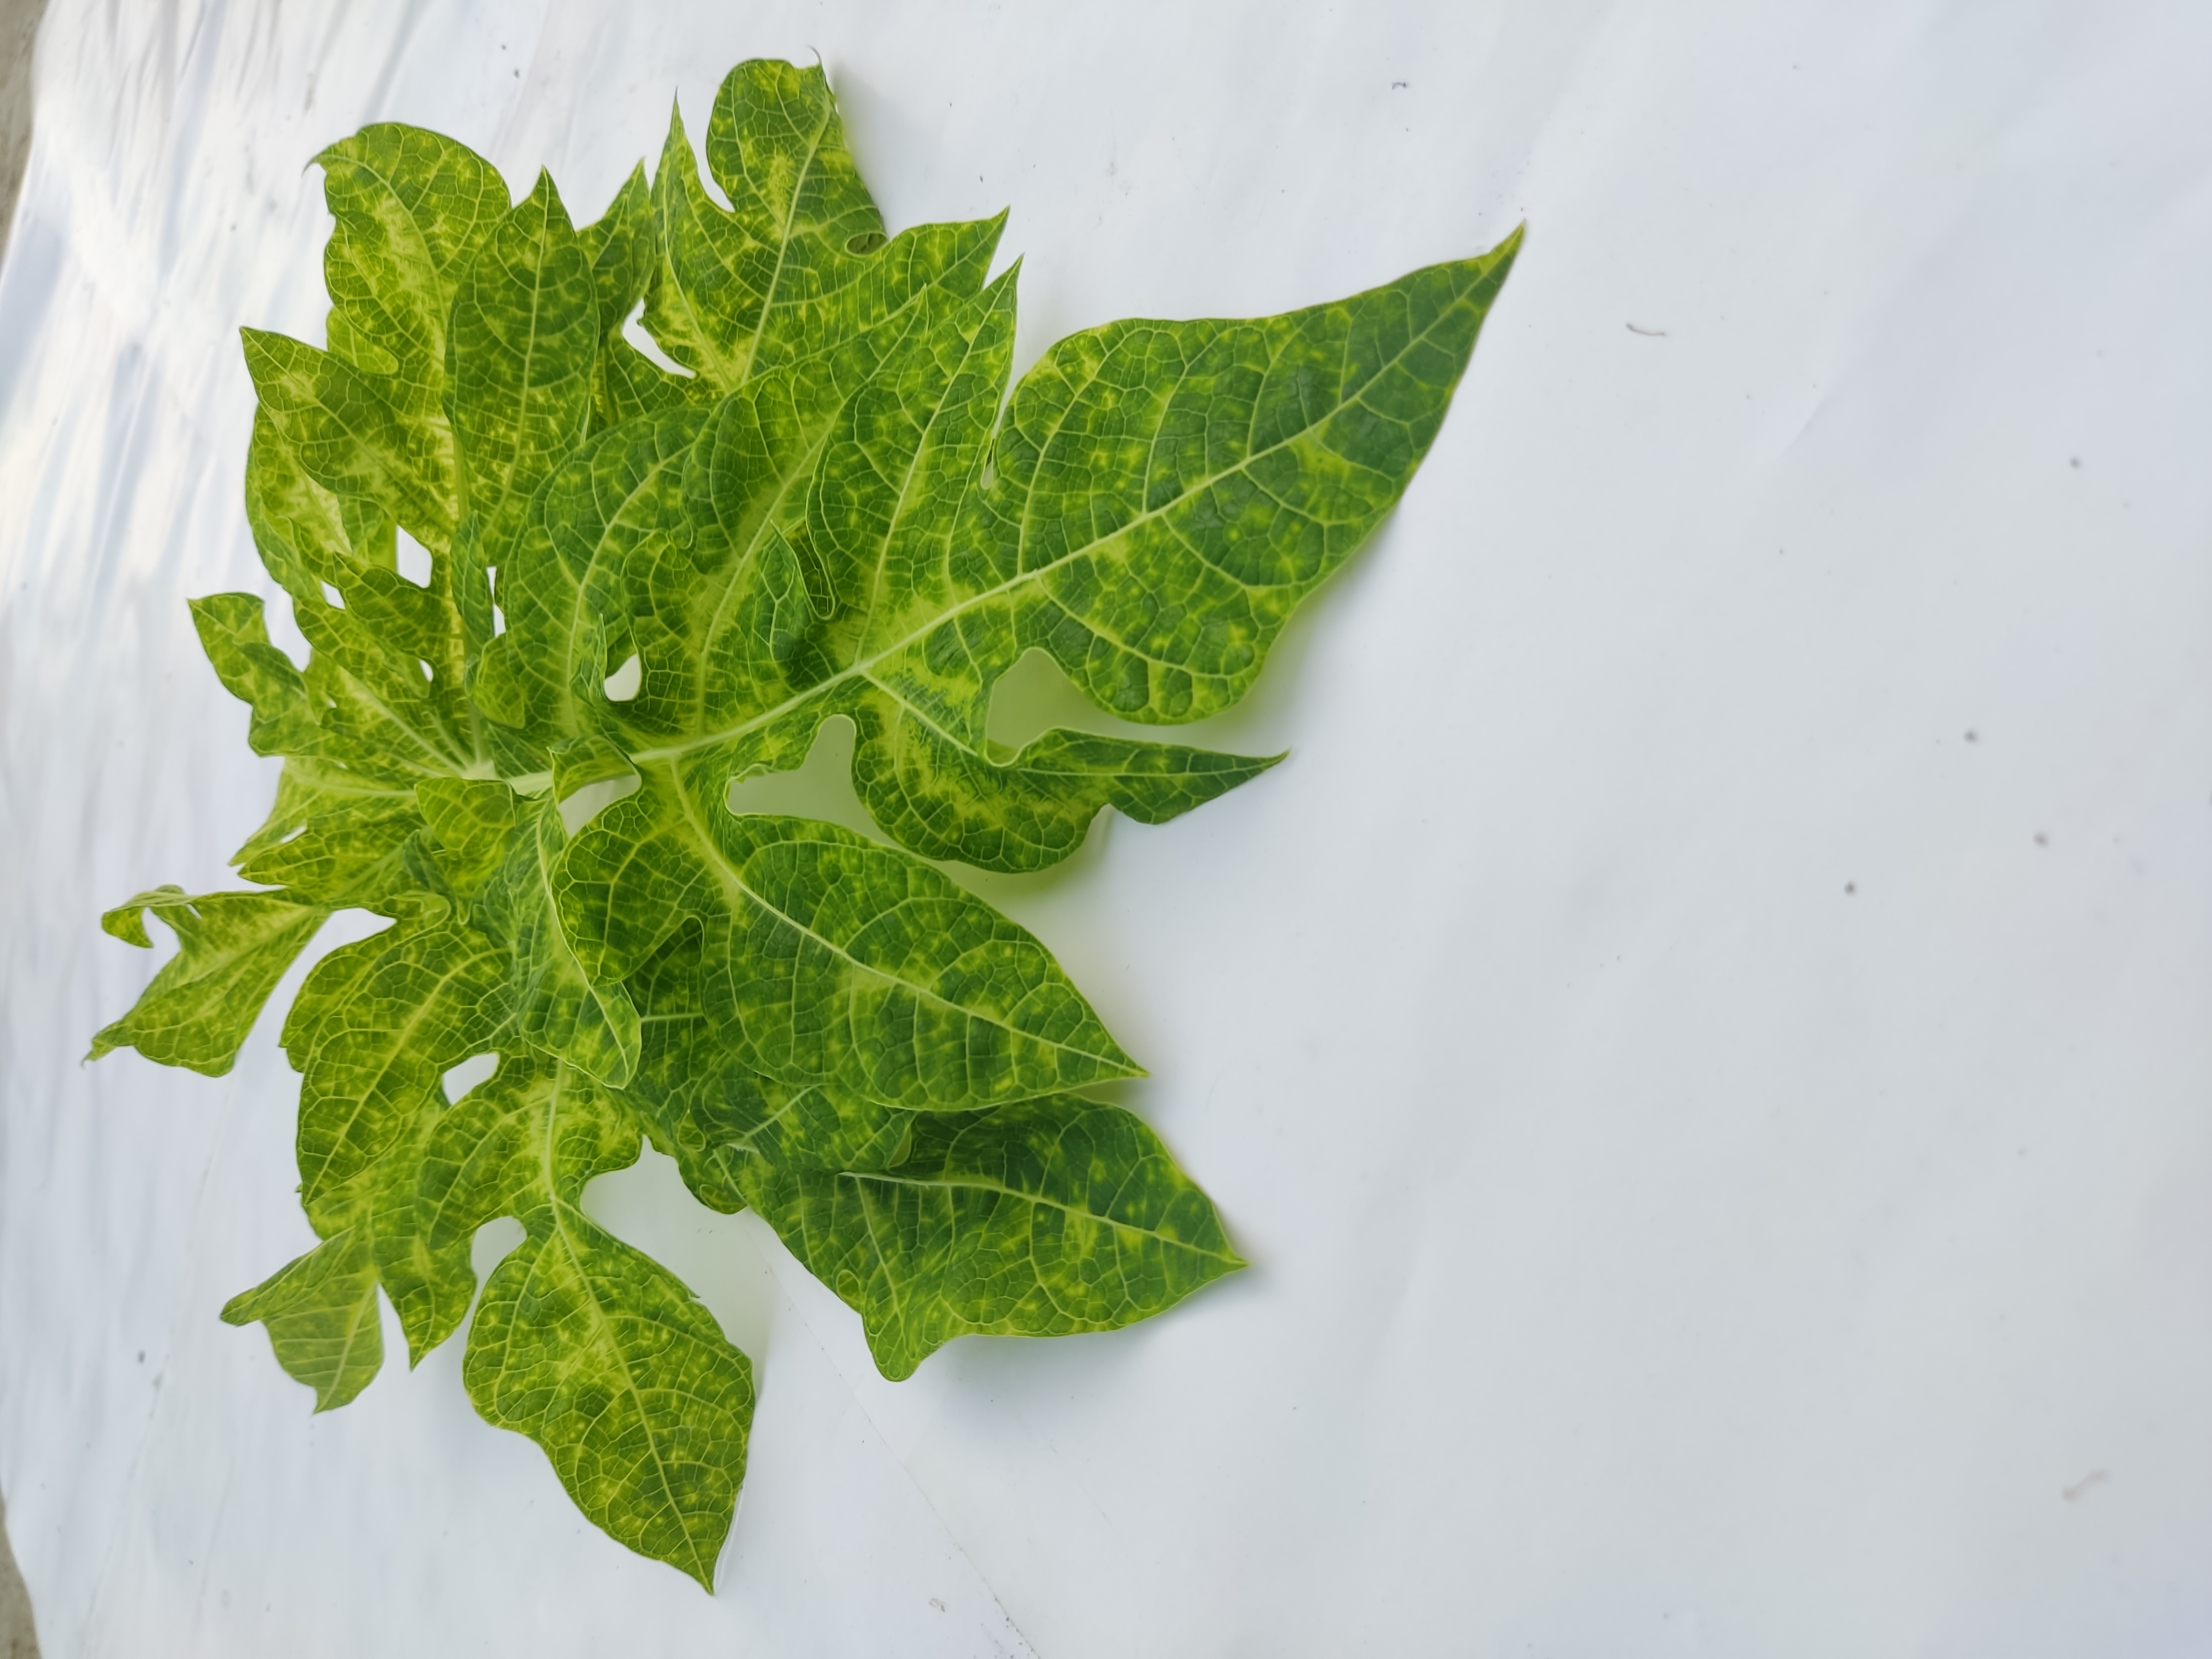
Label: Mosaic